Hertfordshire Militia

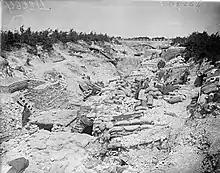
Captured German dugouts near Gavrelle, 1917.

The battalion remained at Fourteen Streams until 26 June when it went to Mafeking on 1 August. Here it formed a Mounted infantry company that served with Lord Methuen's column for most of 1901, taking part in many engagements. At the end of the war the battalion returned home and was disembodied on 11 June 1902. It had lost 32 ORs killed or died of disease during the campaign.